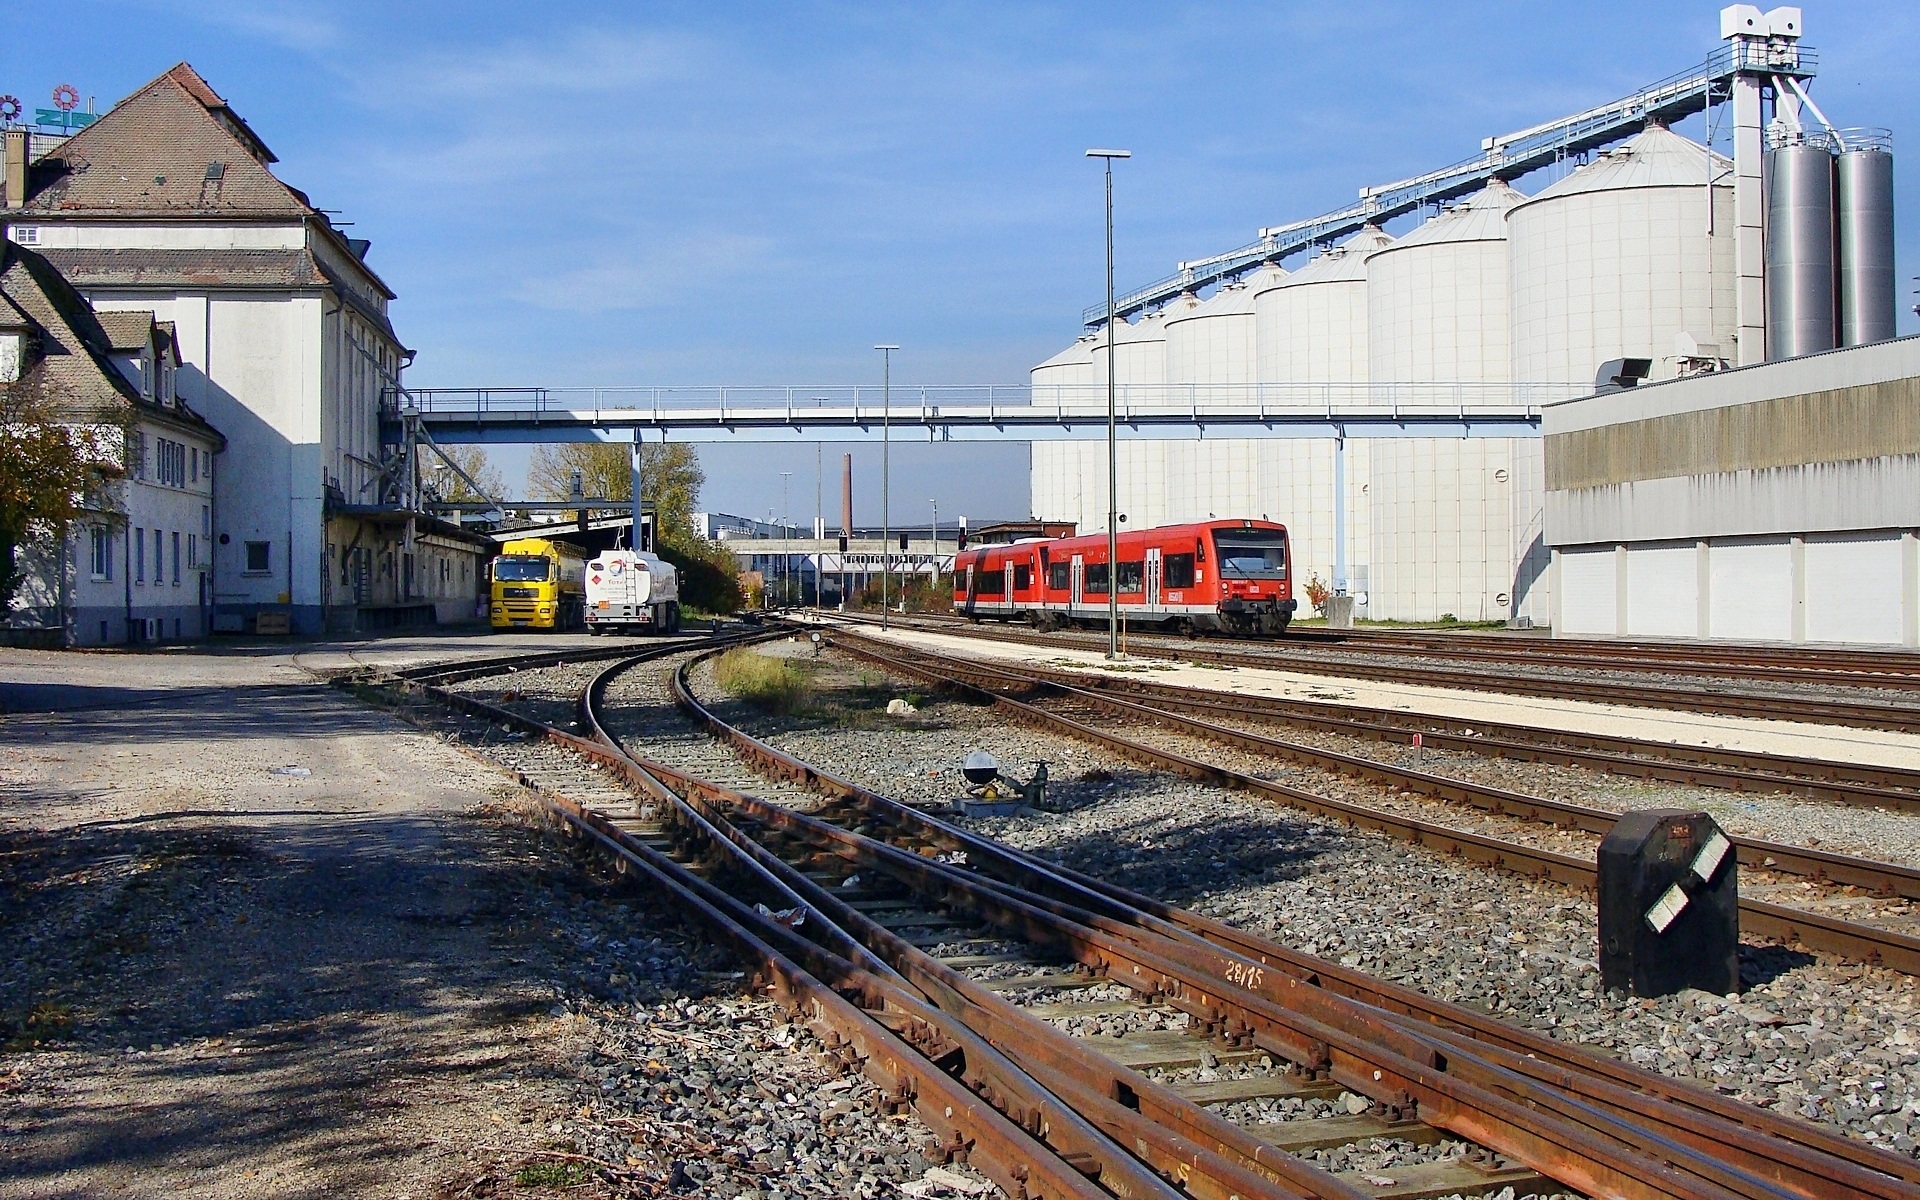
track, railway, train, transport, vehicle, train station, public transport, locomotive, fa, rail transport, rolling stock, railroad car, brenz railway, kbs 757, vt 650, giengen, zirn